AmigaOS 4 version history

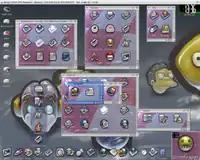
AmigaOS 4.0 Pre-release

AmigaOS 4.0 Developer Pre-release Update came in the form of a full ISO image (?33 MB) which needed to be burned on CD-R(W) by the user and was intended to replace the original AmigaOS 4.0 Developer Pre-release CD for installation and for rescue purposes.